Toyota HiAce

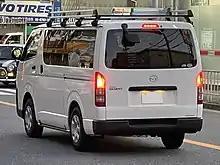
Mazda Bongo Brawny (rear)

In 2019, Mazda introduced a badge-engineered version of the H200 as the new Bongo Brawny. Unlike its predecessors, the new Bongo is meant for commercial purposes. It is offered in DX and GL trims.